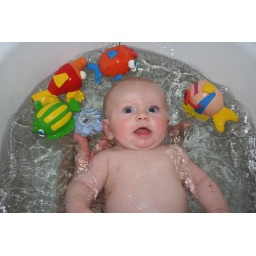
in the bath with fish